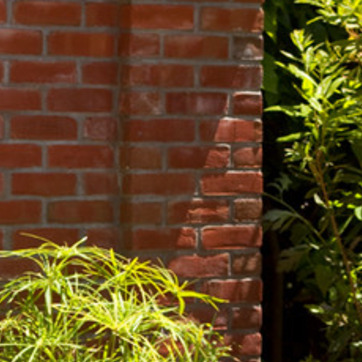
Material: brick